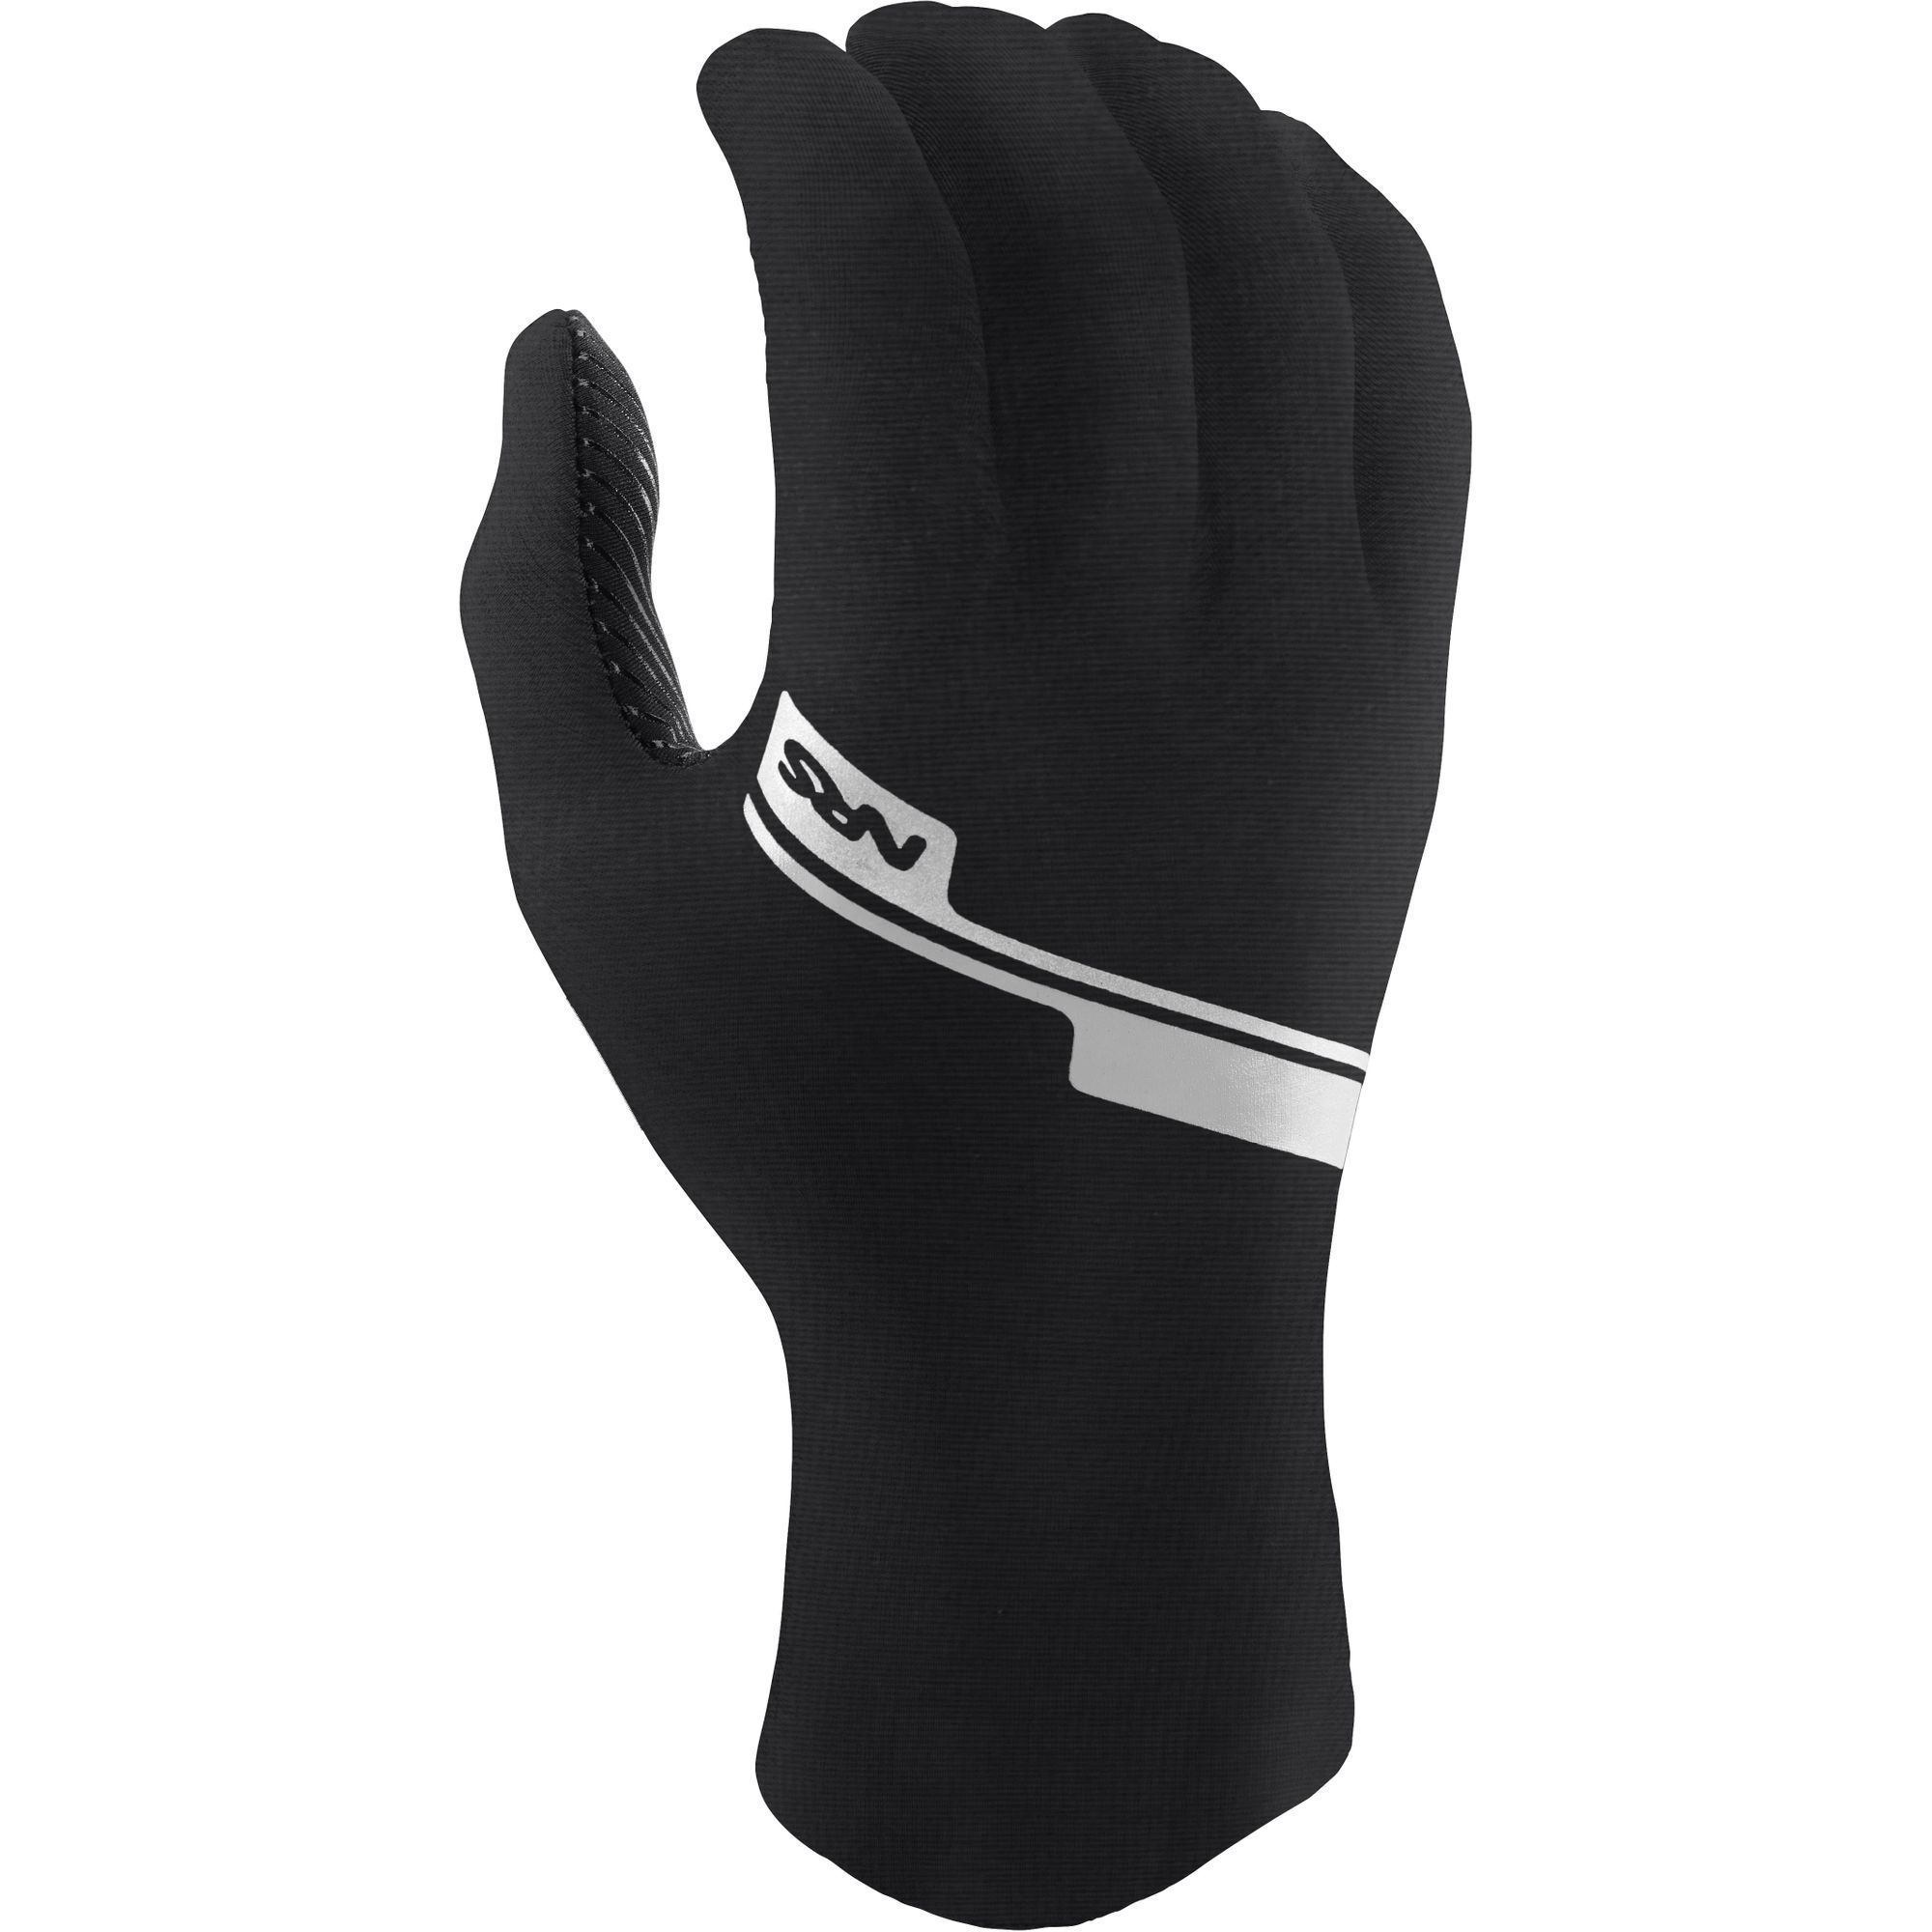
NRS HydroSkin Handsker, Herre
Brand: NRS
Category: Sporting Goods > Outdoor Recreation > Boating & Water Sports > Towed Water Sports > Towed Water Sport Gloves